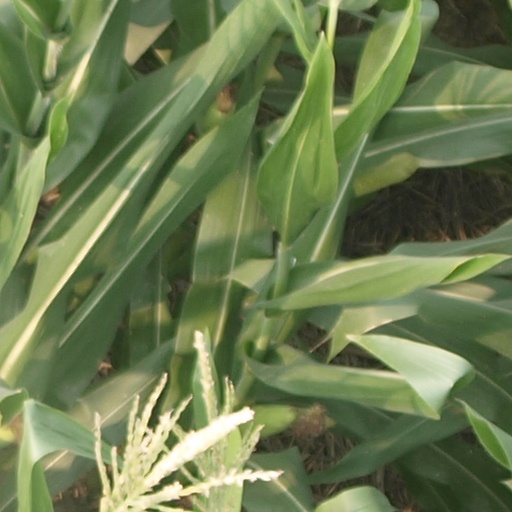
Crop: maize; corn